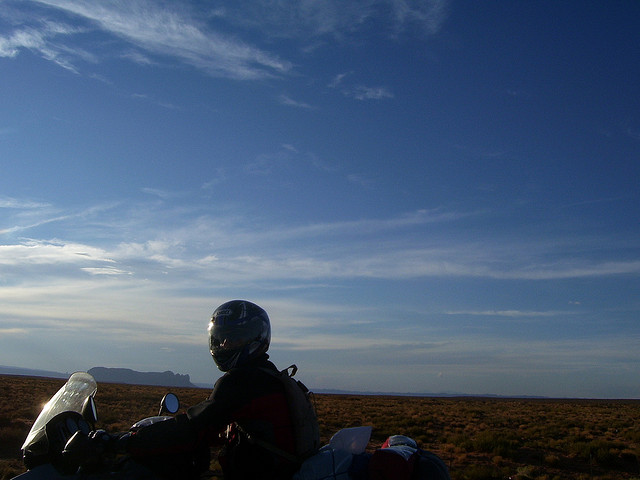
user: Given an image and a question. Answer the question in a short answer. Question: What kind of clouds are shown? Short Answer:
assistant: stratus